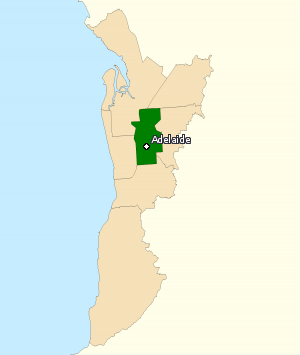
La circonscription d'Adélaïde est une circonscription électorale australienne en Australie-Méridionale. Elle a été créée en 1903 et porte le nom de la ville.